Meat Hope

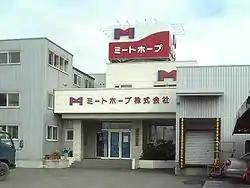
Meat Hope head office and Tomakomai plant in 2007

The fraud came to light after a former executive felt called upon to become a whistleblower. This led to the opening of Japan's Consumer Affairs Agency on September 1, 2009, a month ahead of schedule.